Parisian Women in Algerian Costume (The Harem)

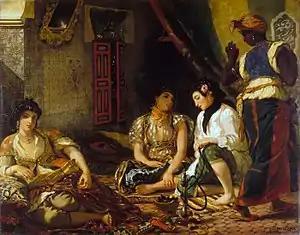
Eugène Delacroix. "The Women of Algiers in Their Apartment". 1834. Oil on canvas. Louvre.

The title of the picture acknowledged the artificial nature of much Orientalist painting by making it clear that these were Parisian women in costume. It may also be a humorous reference to the fact that Delacroix had been forced to paint "Women of Algiers" in the studio using French models after failing to obtain adequate access to women's accommodation during his trip to Algiers in 1832.